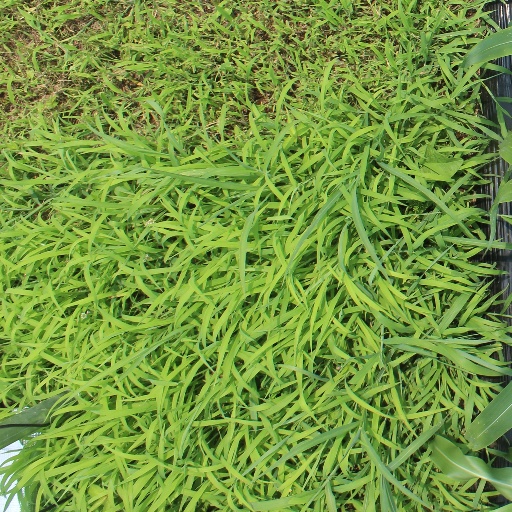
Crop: sorghum